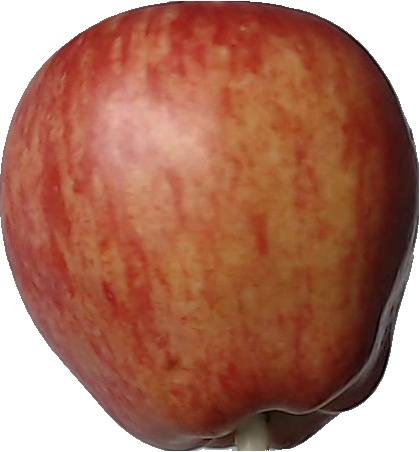
Label: apple_red_1